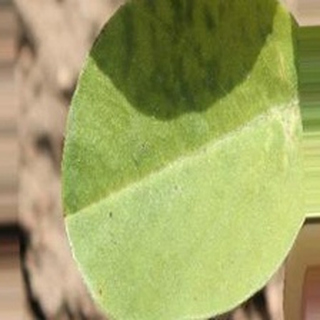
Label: groundnut_nutrition_deficiency